532d Training Squadron

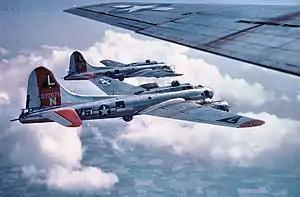
B-17s of the 532d Bombardment Squadron

The squadron was first activated on 3 November 1942 at Gowen Field, Idaho as the 532d Bombardment Squadron, one of the four original squadrons of the 381st Bombardment Group. It gathered its initial cadre at Gowen, but only began training for combat with the Boeing B-17 Flying Fortress after moving to Pyote Army Air Field, Texas at the end of the year. On 8 May 1943, the ground echelon began moving to the port of embarkation at Camp Kilmer, New Jersey, and boarded the for the European Theater of Operations on 27 May. The air echelon marshalled at Salinas Army Air Field, Kansas and began movement by the North Atlantic Ferry Route on 15 May.